Jianchangosaurus

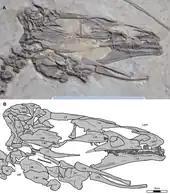
Close up of the skull

The skull of "Jianchangosaurus"' holotype is fairly well-preserved, lacking only a few elements. It measures in height, and in height. The premaxilla and the anterior (front) portion of the maxilla are edentulous, meaning they lacked teeth. The premaxilla is lined with small foramina, suggesting that a beak was present. The dorsal (top) border of the antorbital fenestra is formed by the lacrimal, maxilla, and nasal, with the majority being formed by the latter. The posterior (rear) portion of the nasal is wide transversely (from side to side), as in "Falcarius". The jugal does not participate in the antorbital fenestra's margin, unlike many other coelurosaurs. The prefrontals are triangular, with a V-shaped anterodorsal region (at the top and towards the front) which contacts the lacrimal. The condyloid (articular) process of the quadrate, to which the lower jaw was articulated, was rounded. "Jianchangosaurus"' dentary was triangular in lateral view, with a downturned symphyseal region, as in other therizinosaurs (with the exception of "Falcarius"). At very front of the dentary was a toothless region called a diastema.